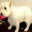
Label: dog